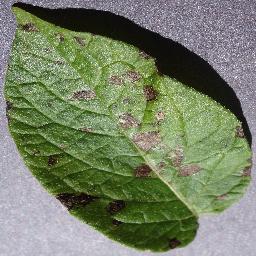
Label: Potato___Early_blight